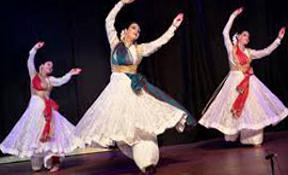
Dance form: kathak